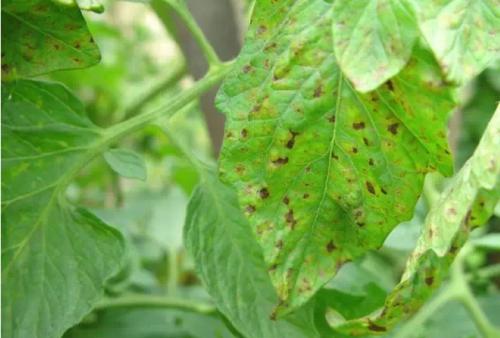
Plant: Tomato
Disease: tomato bacterial leaf spot